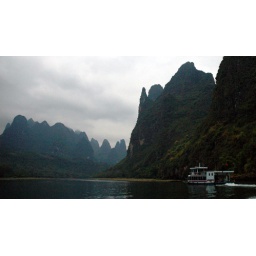
A river boat glides through the misty mountains in Fuli, Guangxi.